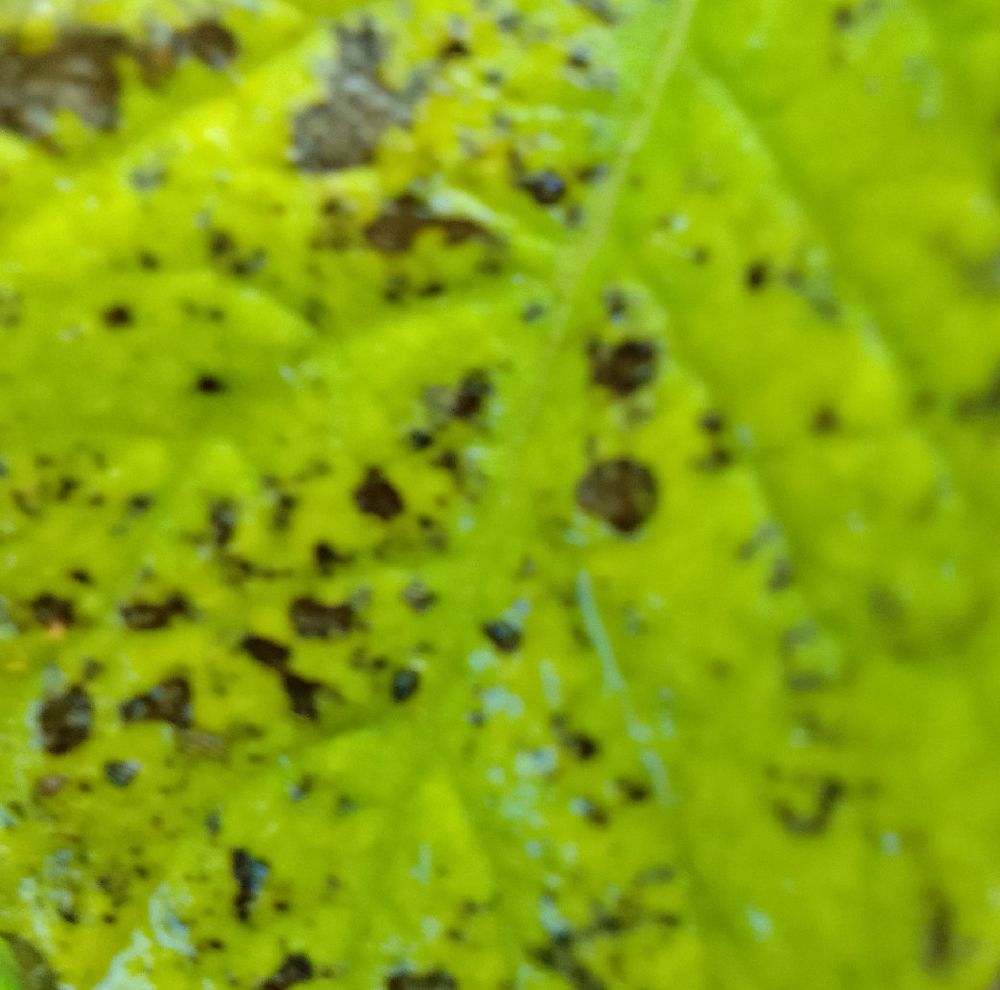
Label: Early blight